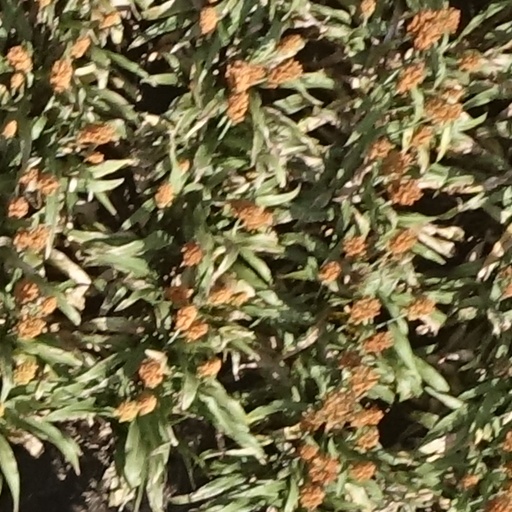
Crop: sorghum